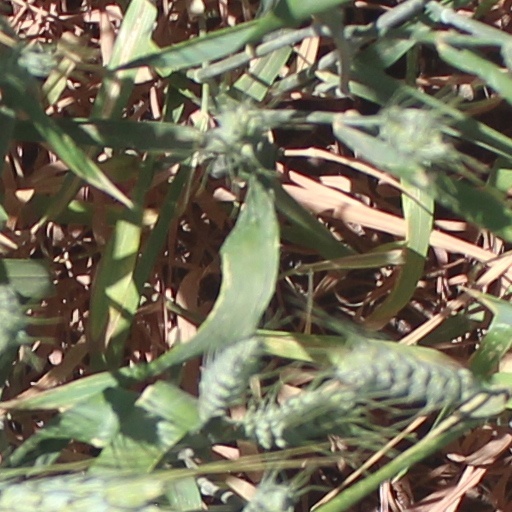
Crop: wheat